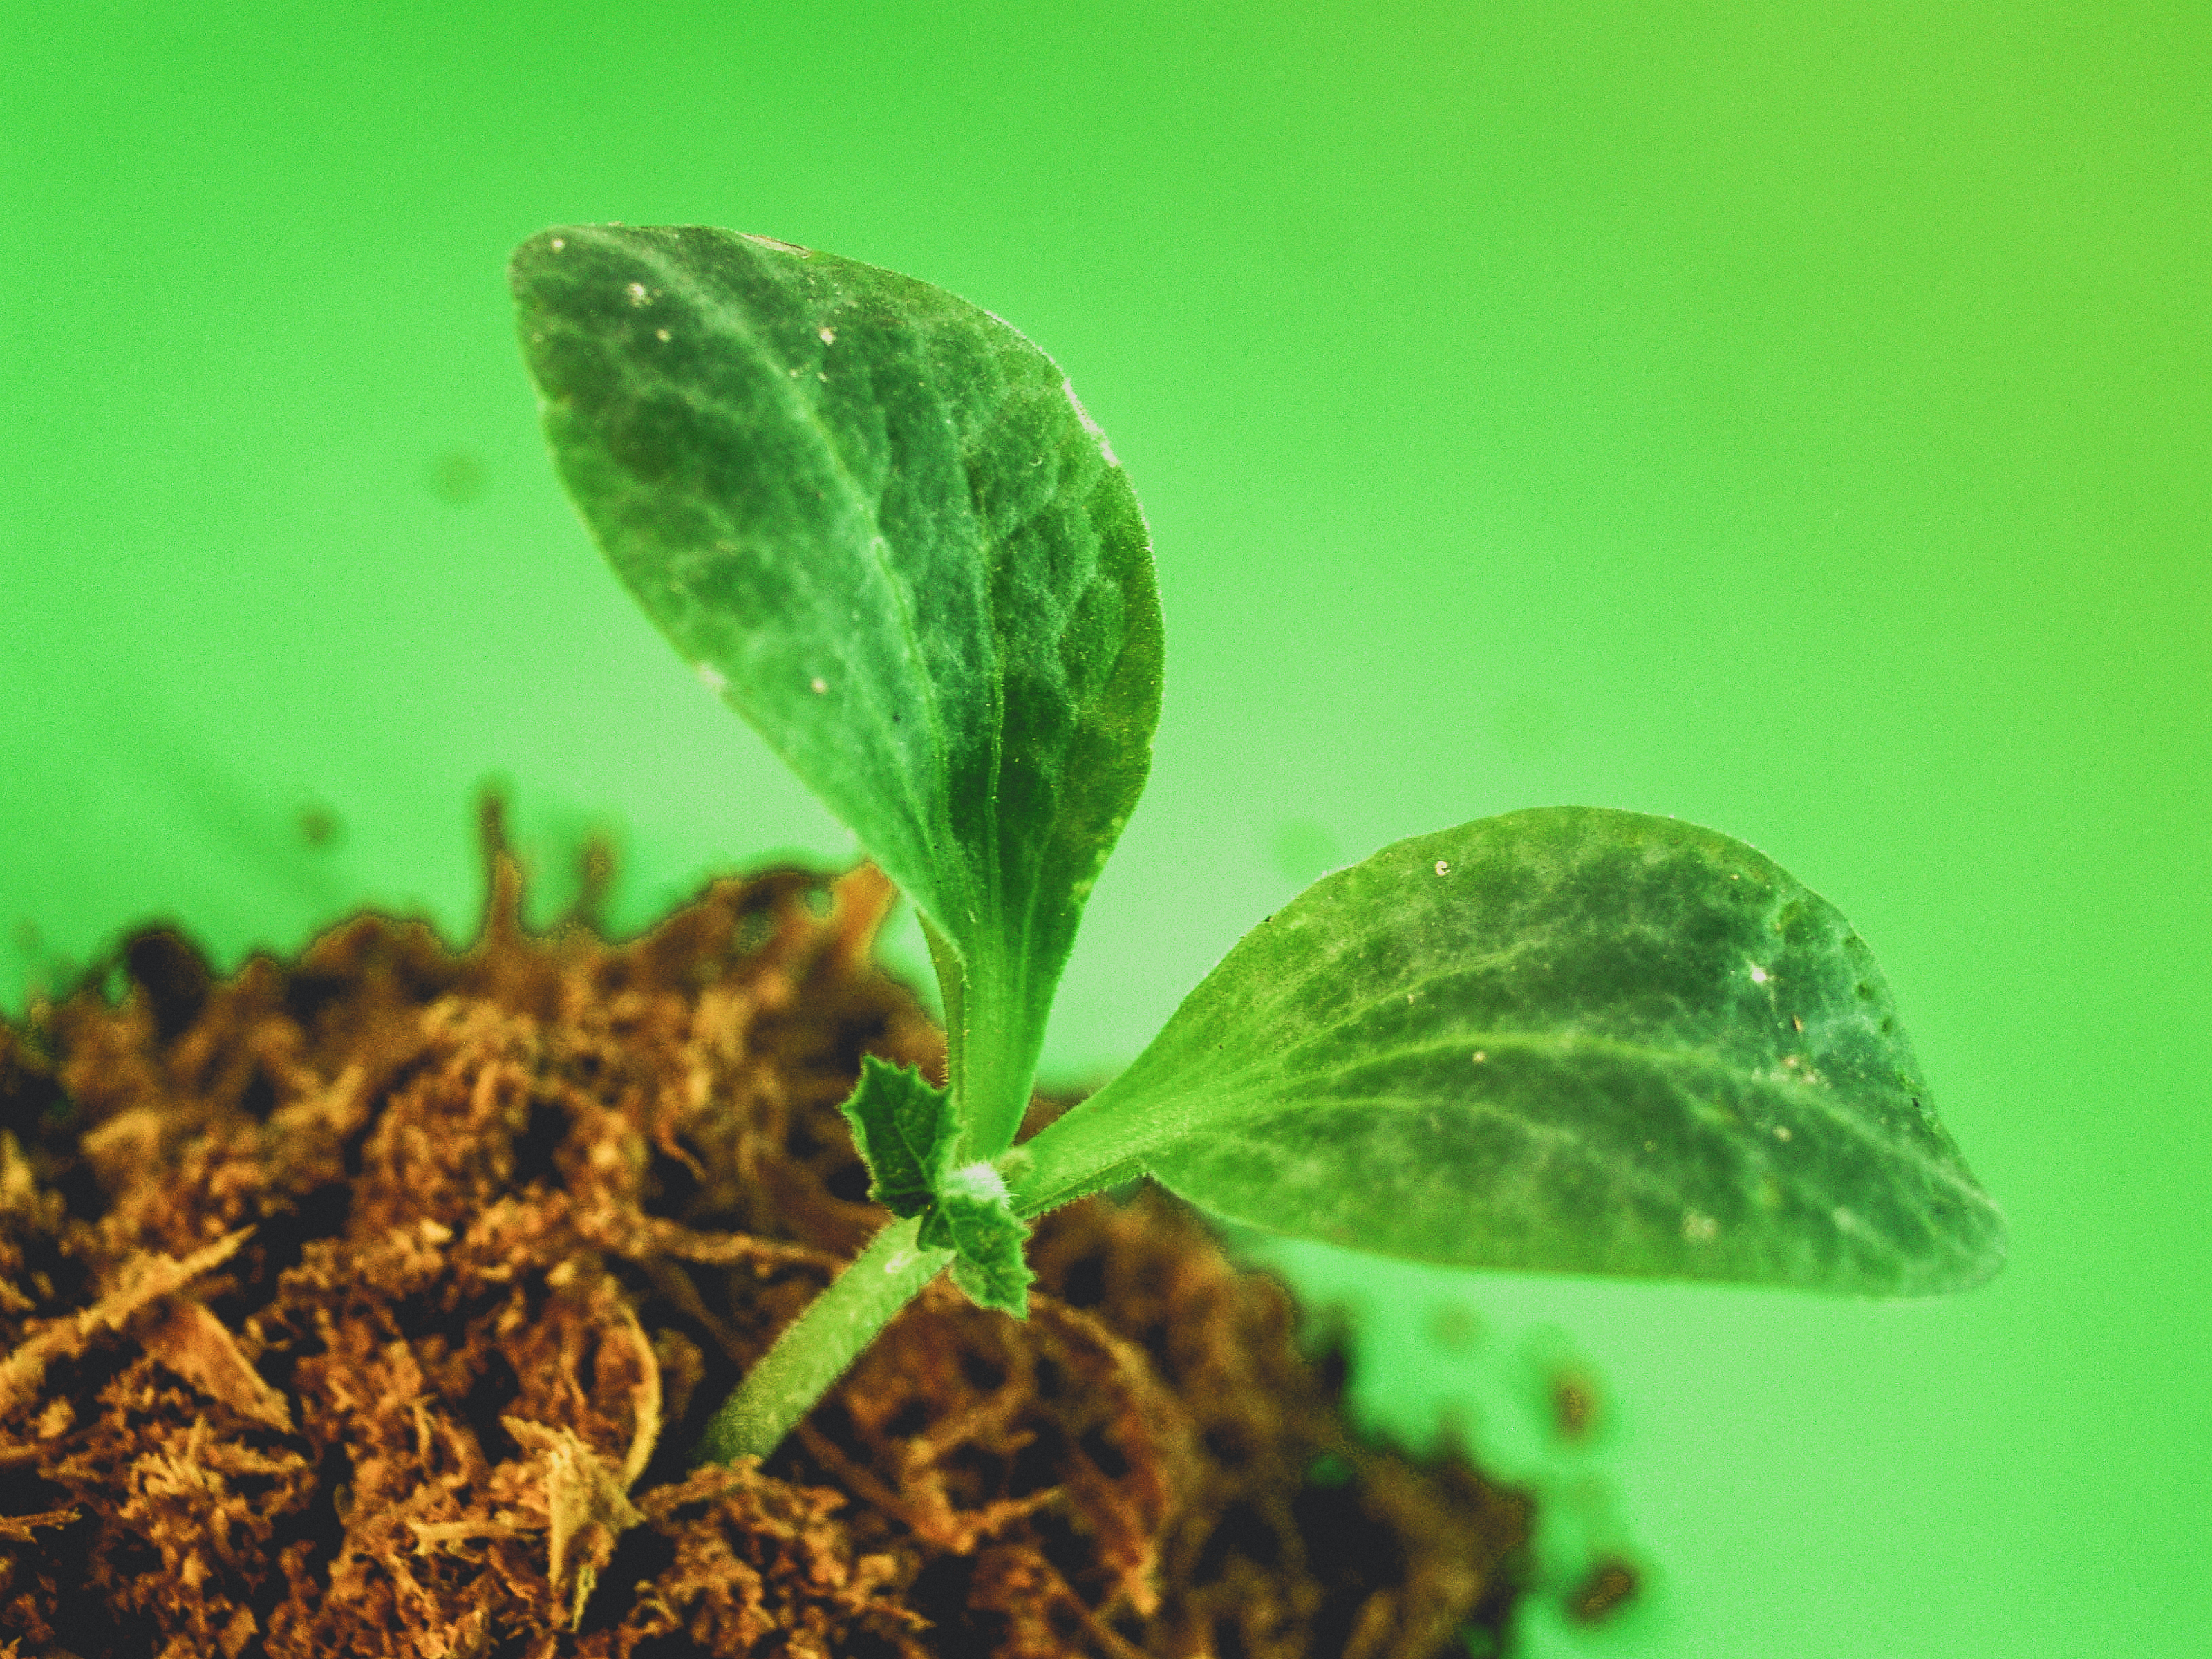
spring, leaf, growth, tree, green, seedling, nature, plant, growing, life, small, gardening, sprout, fresh, agriculture, botany, environmental, ecology, young, sapling, soil, dirt, concept, garden, seed, new, background, land, root, stem, cash crop, crop, plant pathology, plant stem